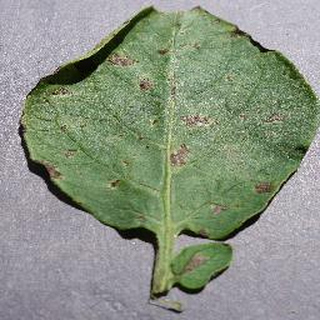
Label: potato_early_blight